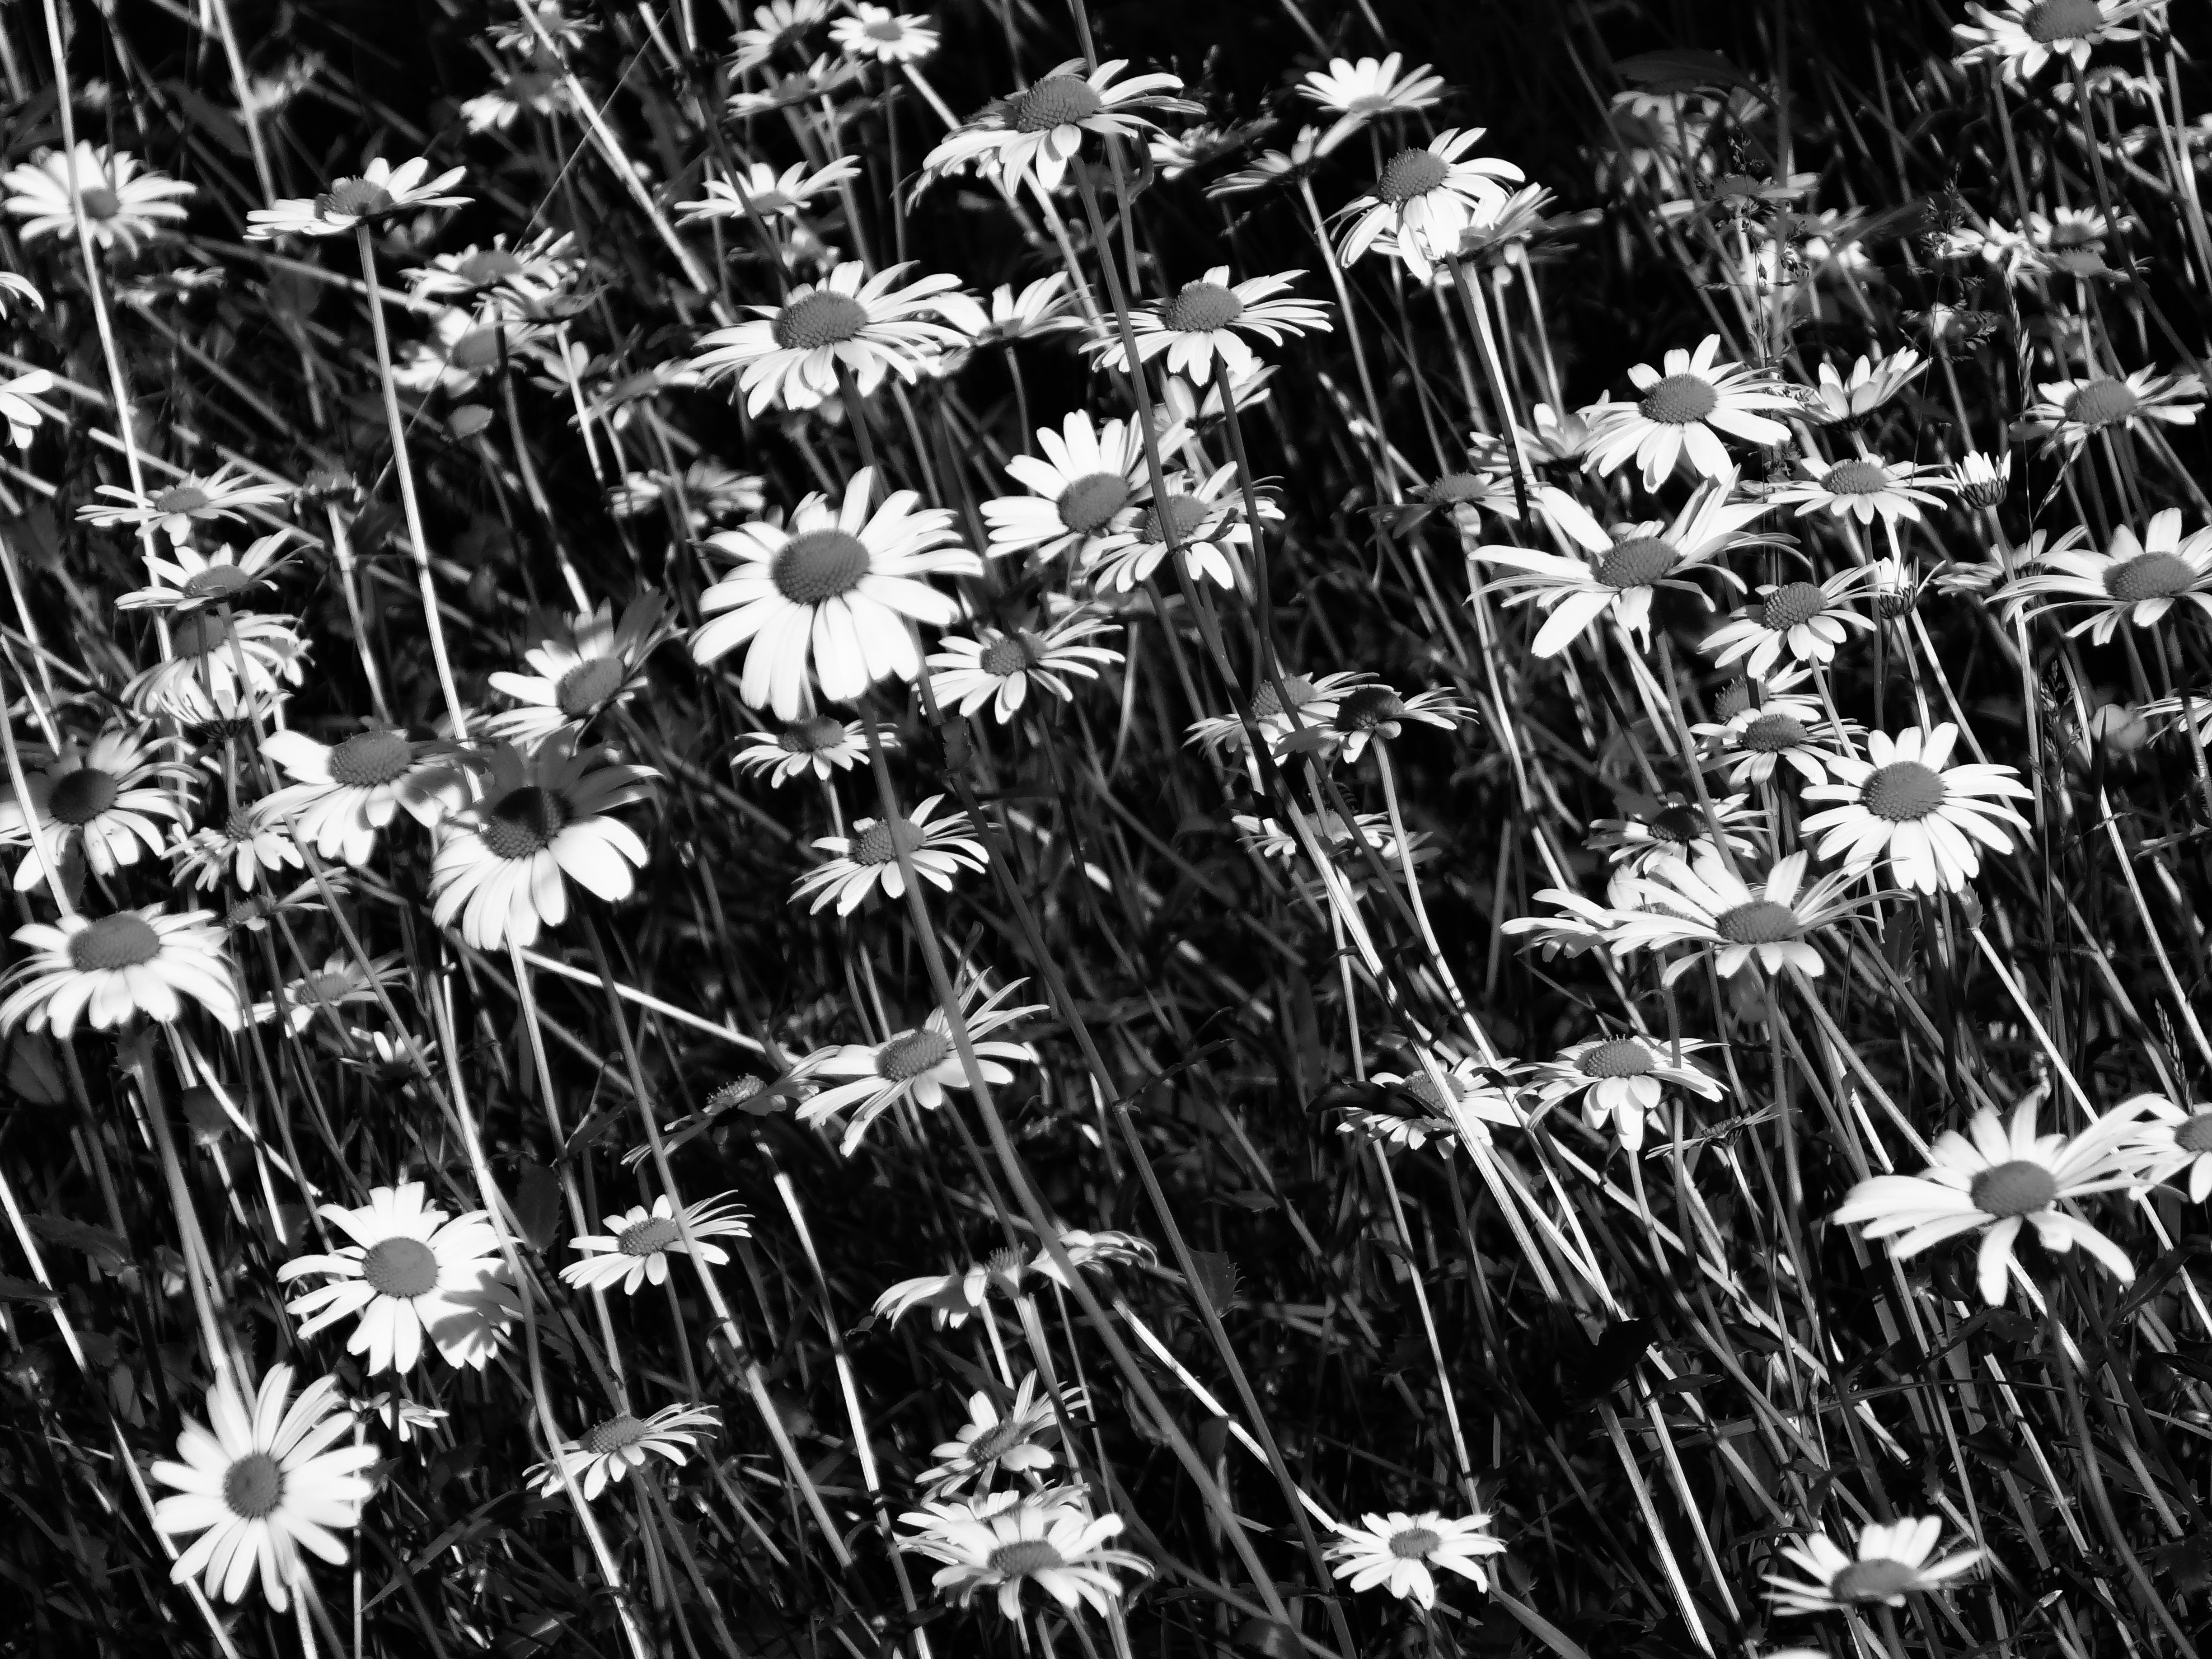
landscape, nature, branch, black and white, plant, photography, meadow, flower, bloom, summer, monochrome, close, flora, flowers, farbenpracht, flower meadow, flowering plant, monochrome photography